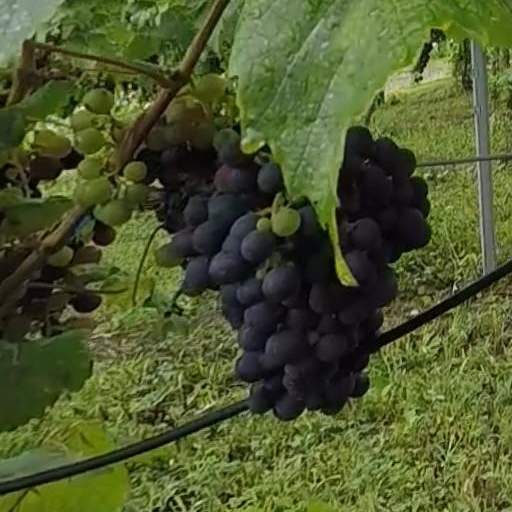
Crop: grape